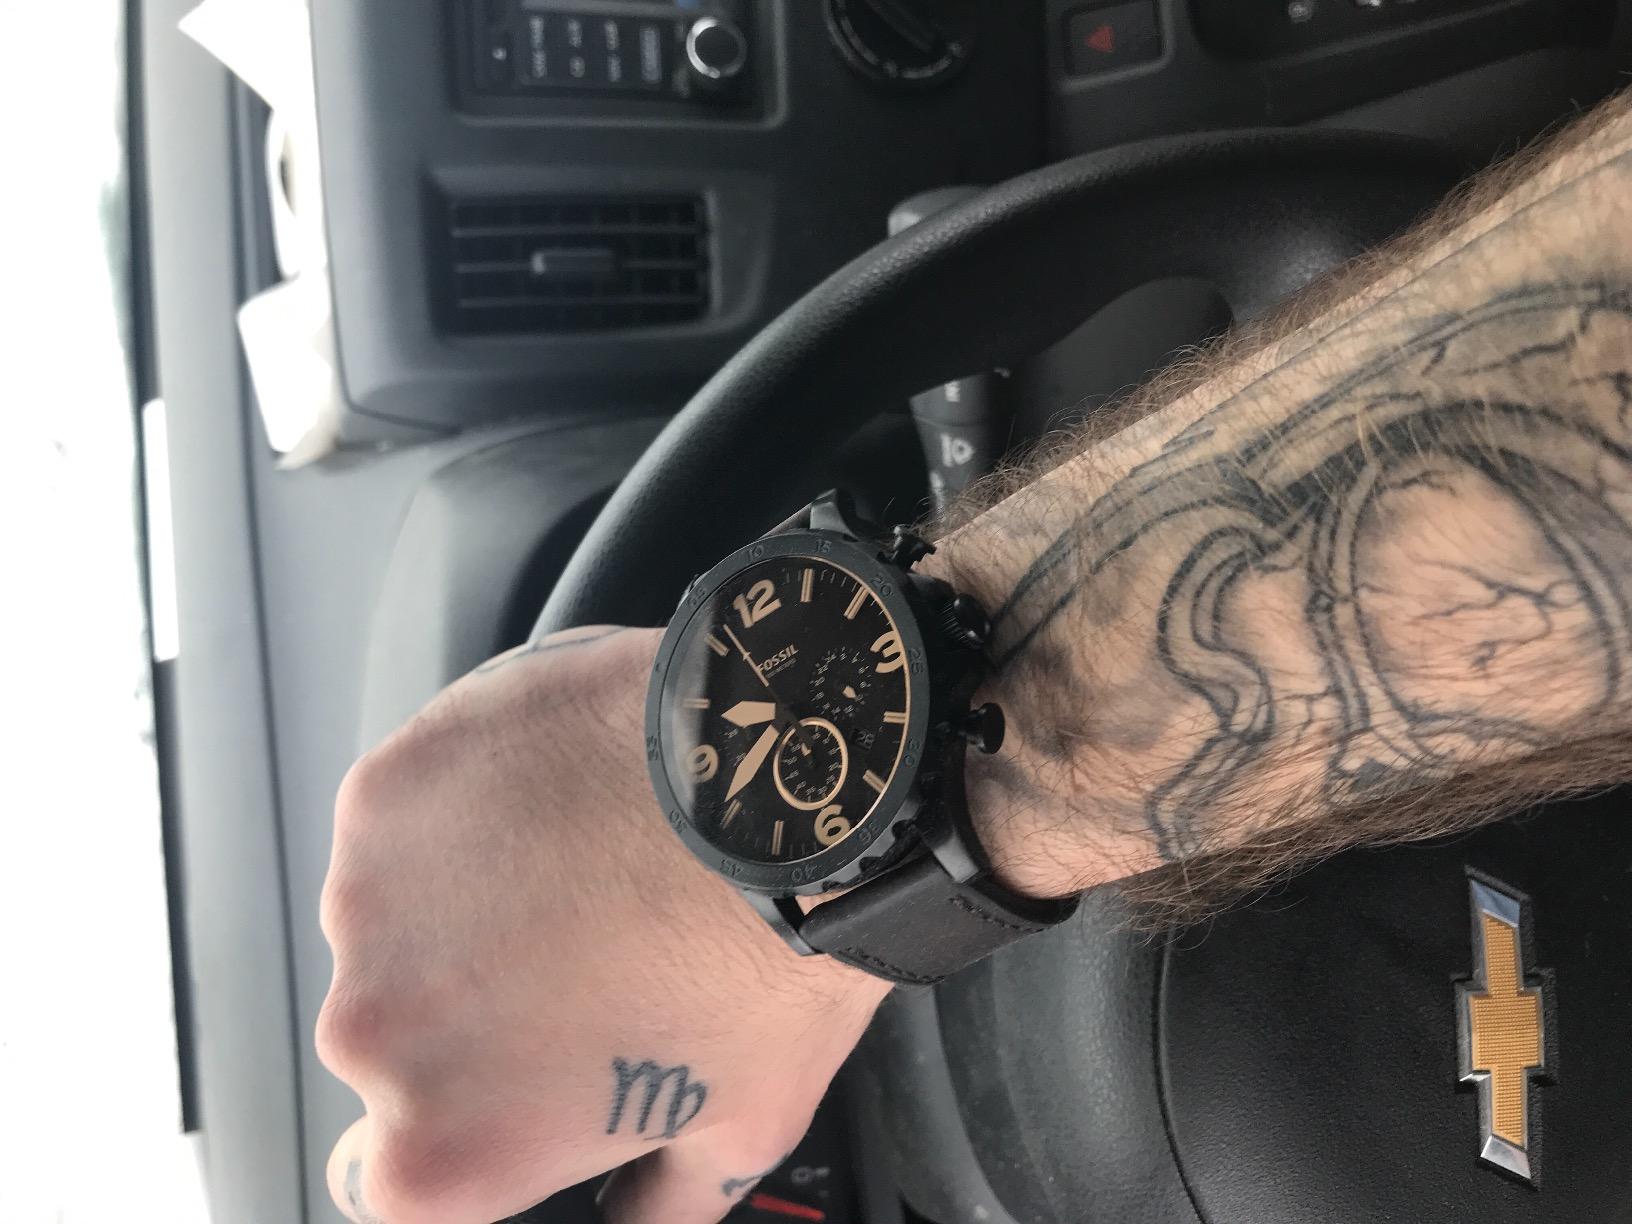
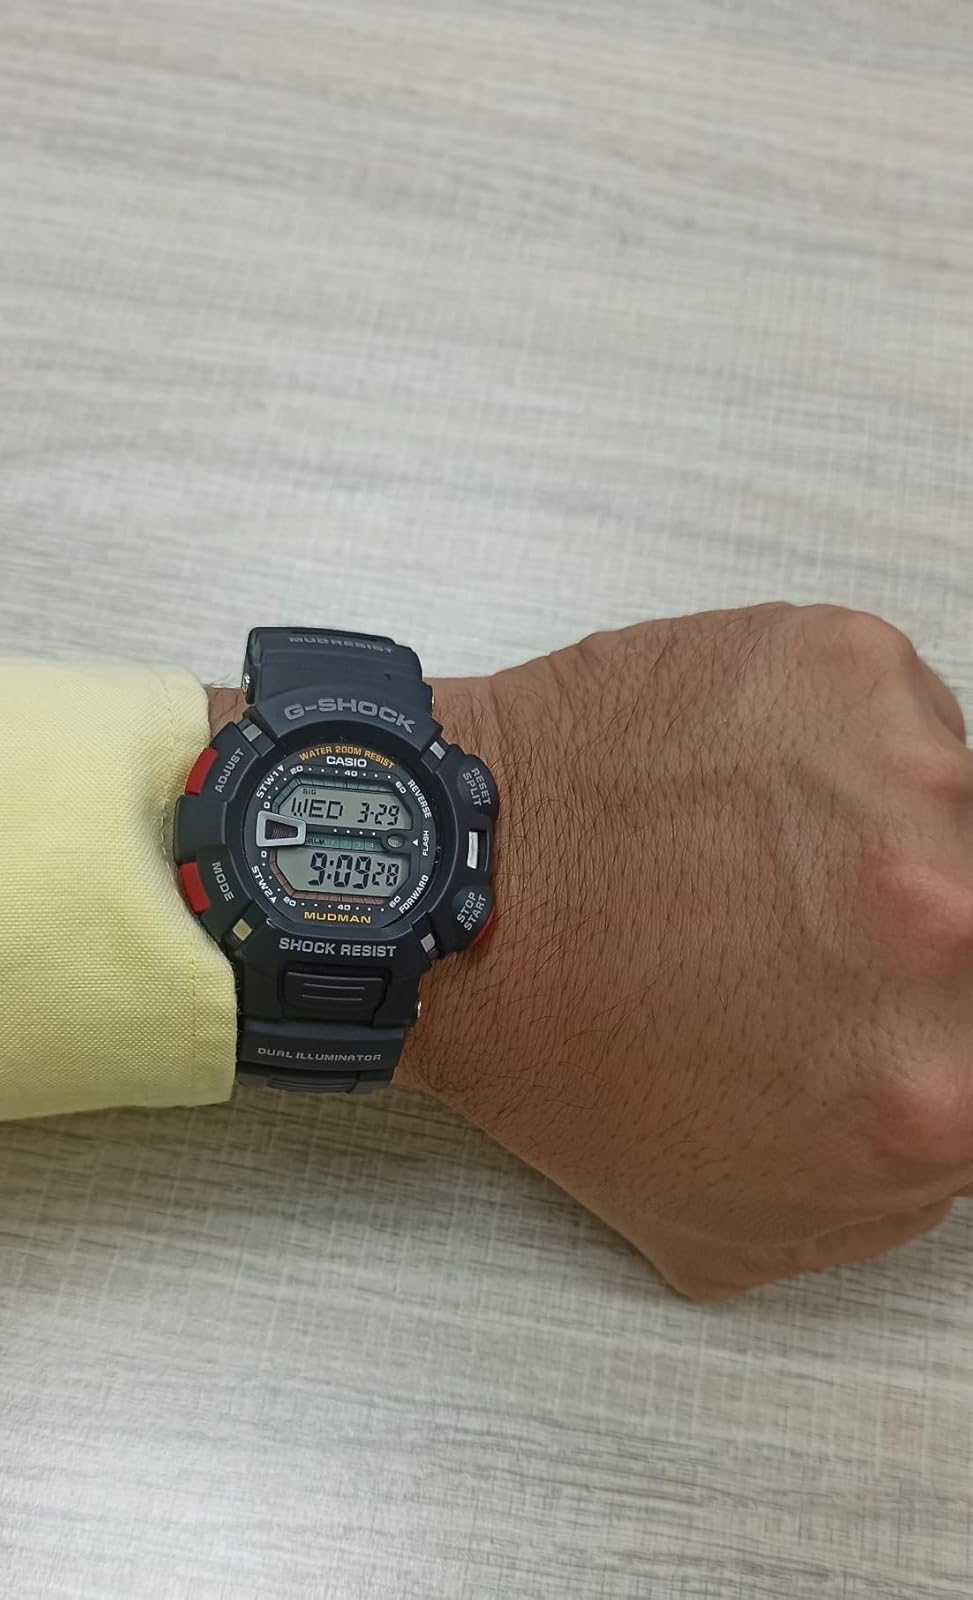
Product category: accessories_watch
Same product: no